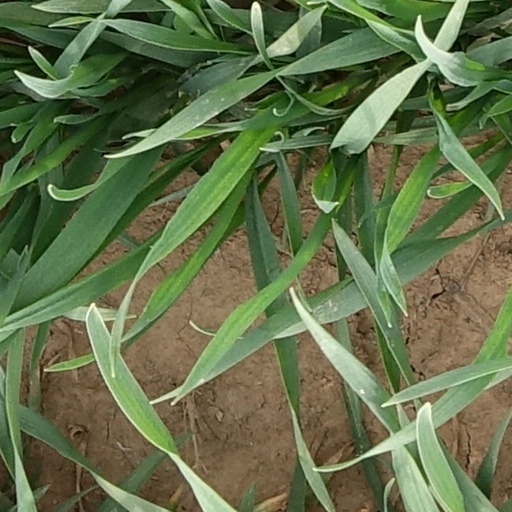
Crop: wheat